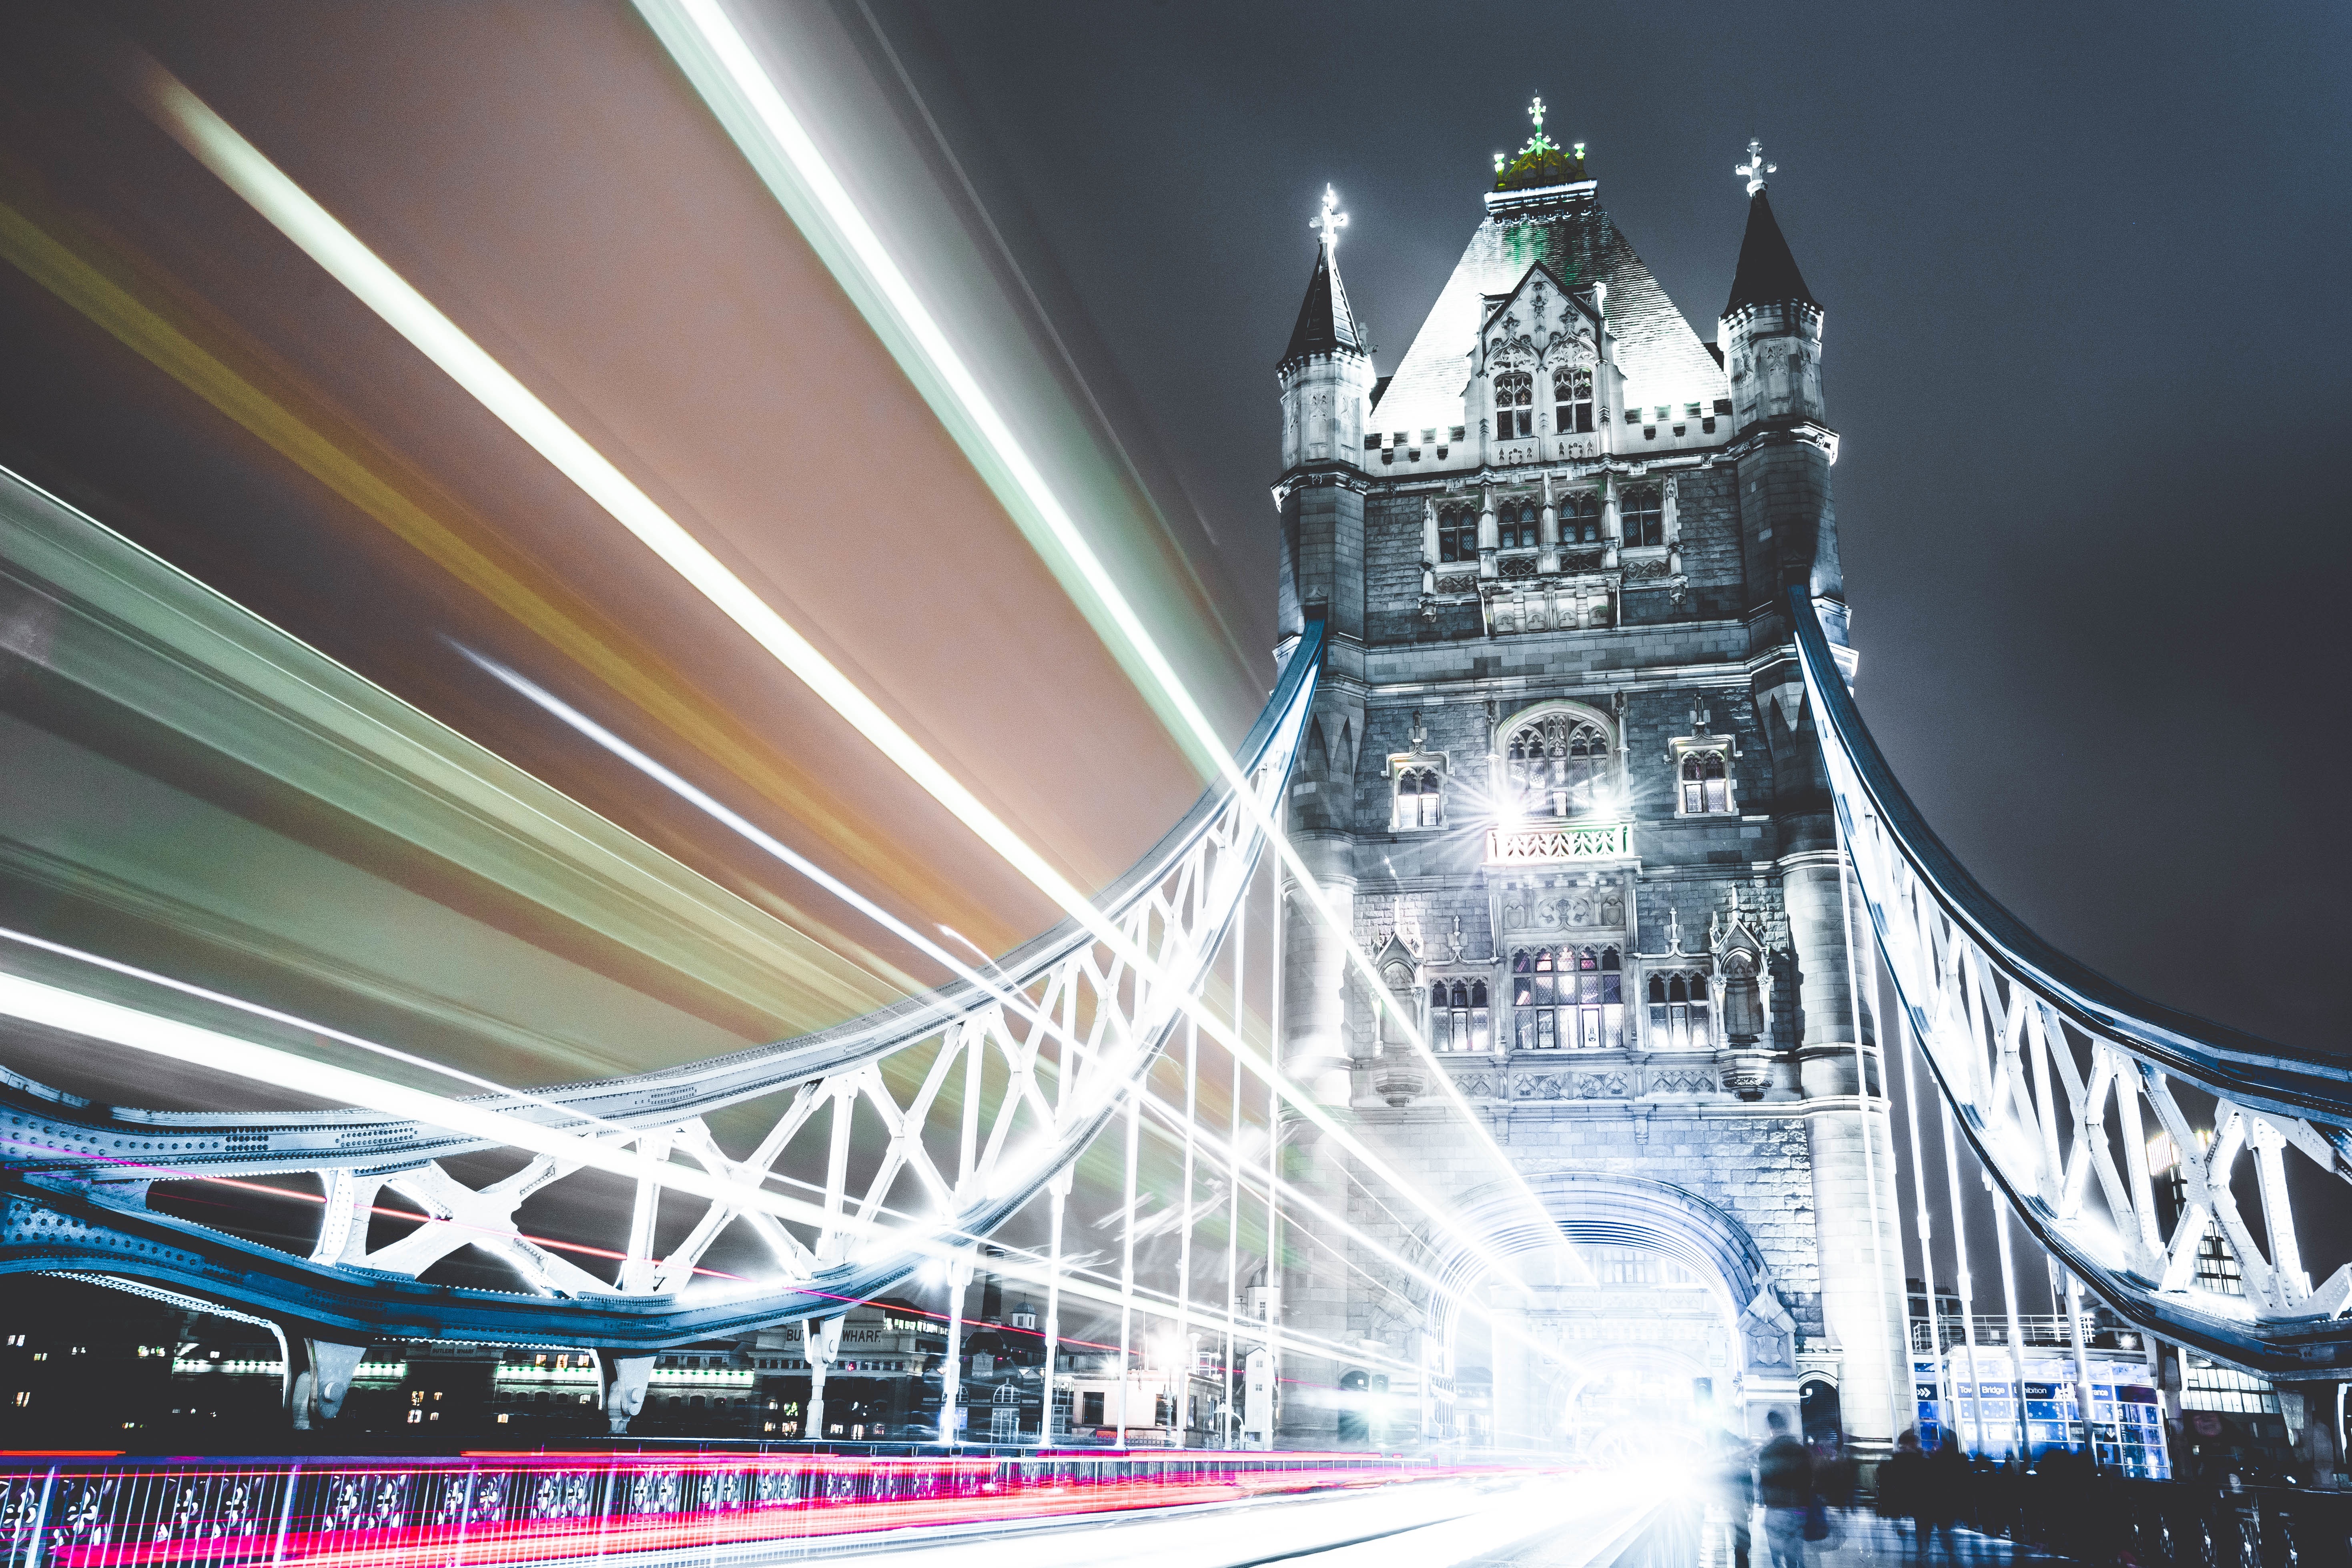
landscape, light, architecture, structure, bridge, traffic, night, cityscape, tourist, travel, motion, transportation, evening, twilight, amusement park, tower, landmark, stadium, illuminated, london, illumination, metropolis, united kingdom, night lights, tower bridge road, sport venue